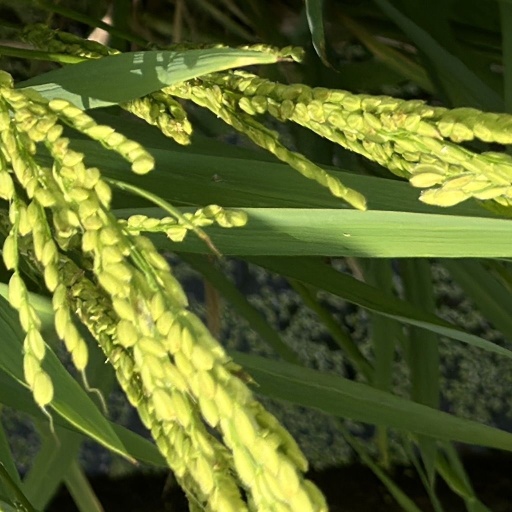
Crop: rice